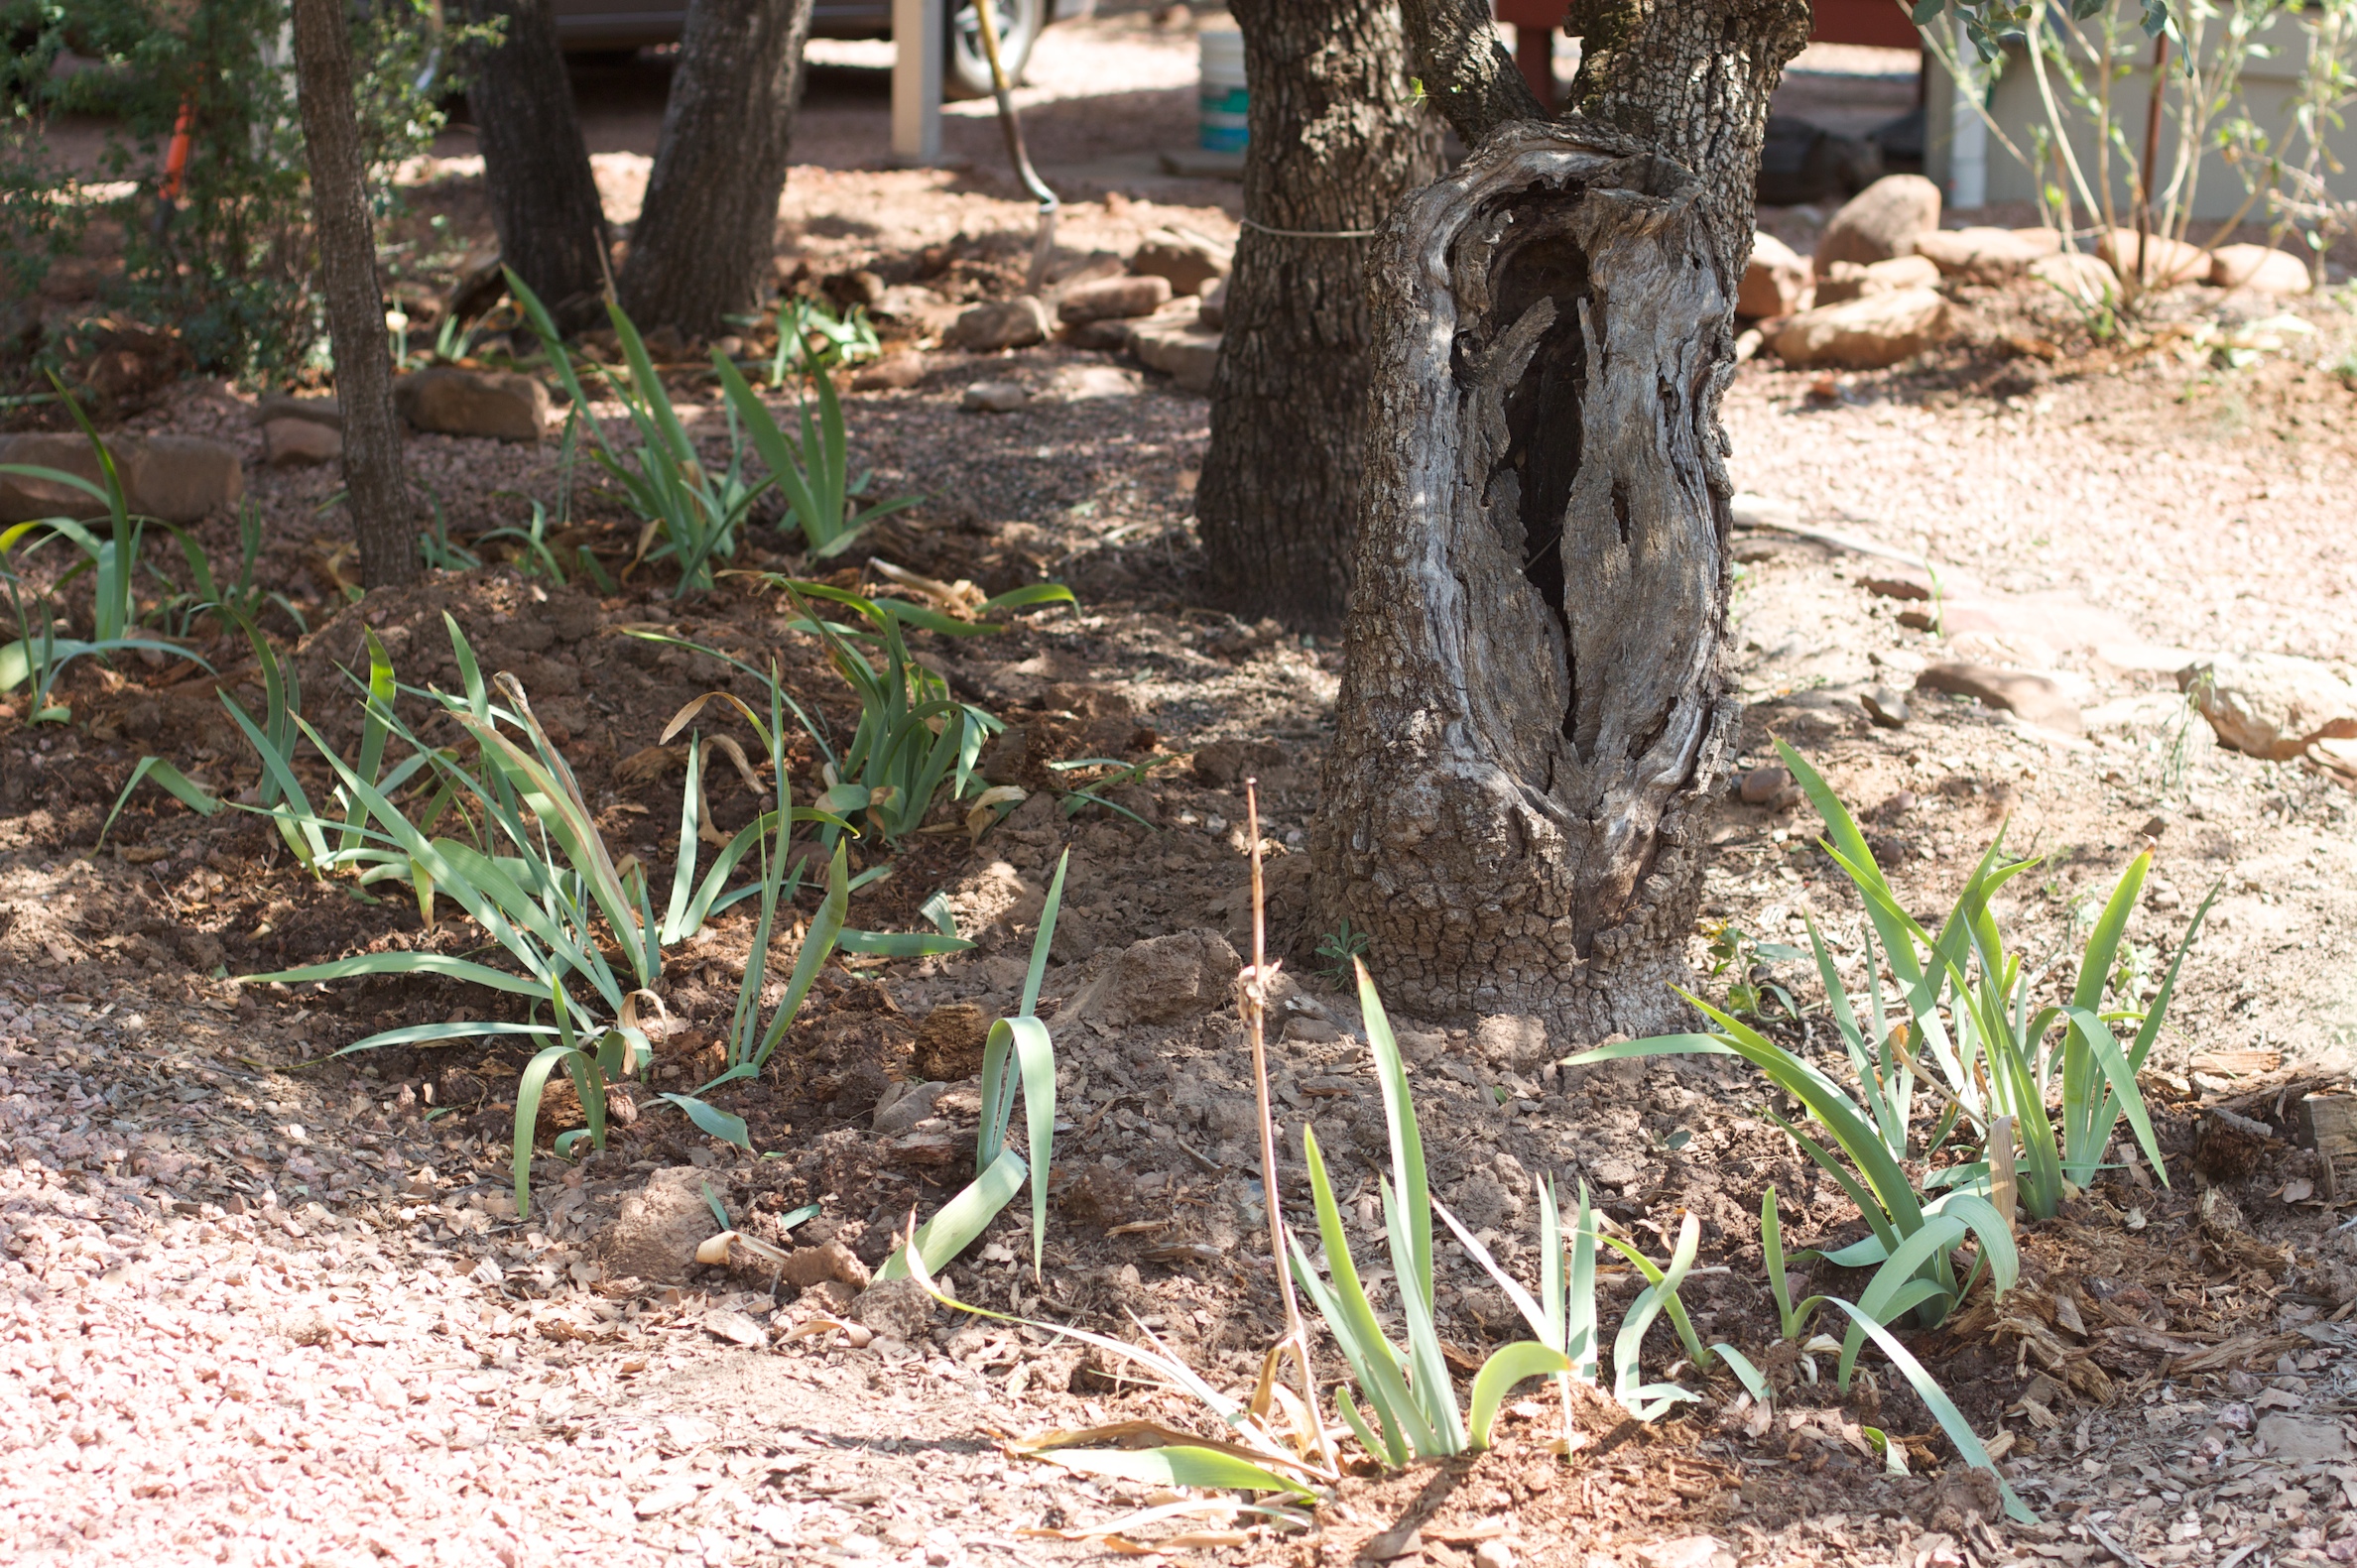
tree, plant, flower, jungle, soil, garden, yard